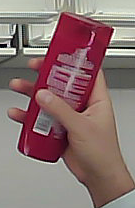
Product: loreal_shampoo